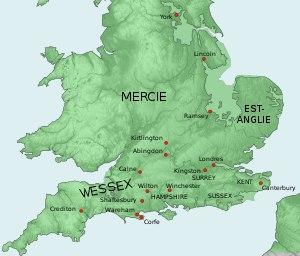
Édouard le Martyr est roi d'Angleterre de 975 à sa mort.